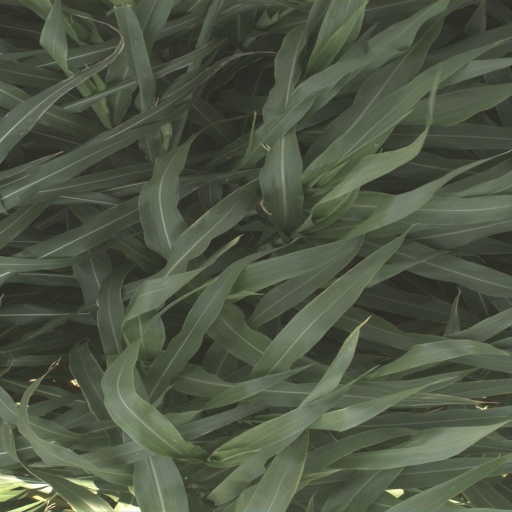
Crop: sorghum